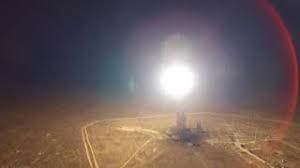
Label: Rs-24